Highway Gothic

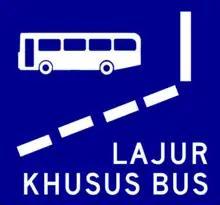
A bus lane road sign in Indonesia, using Highway Gothic

Indonesia formerly used the typeface from 1993 until 2014, regulated by Ministry of Transportation's law No. 62 year 1993. However, in 2014, Ministry of Transportation passed a regulation to introduce new road signs, being replaced with the new Clearview typeface.